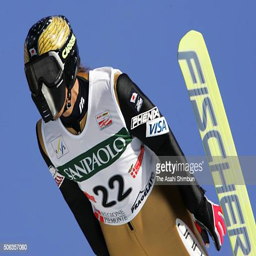
ski jumper competes in the first jump during day